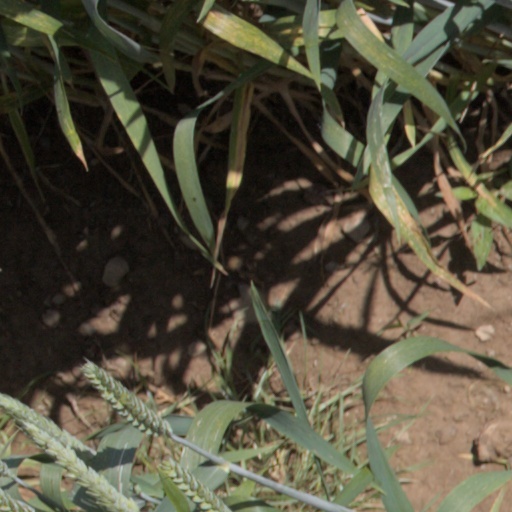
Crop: wheat